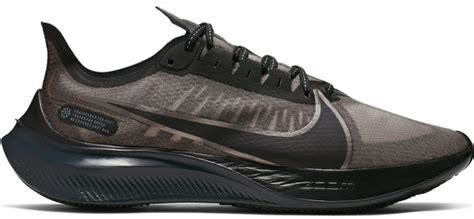
Brand: Nike
Model: Zoom Gravity